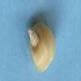
Maize quality: Good